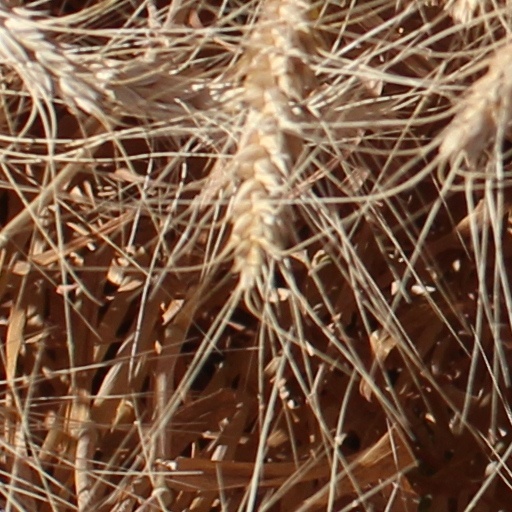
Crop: wheat